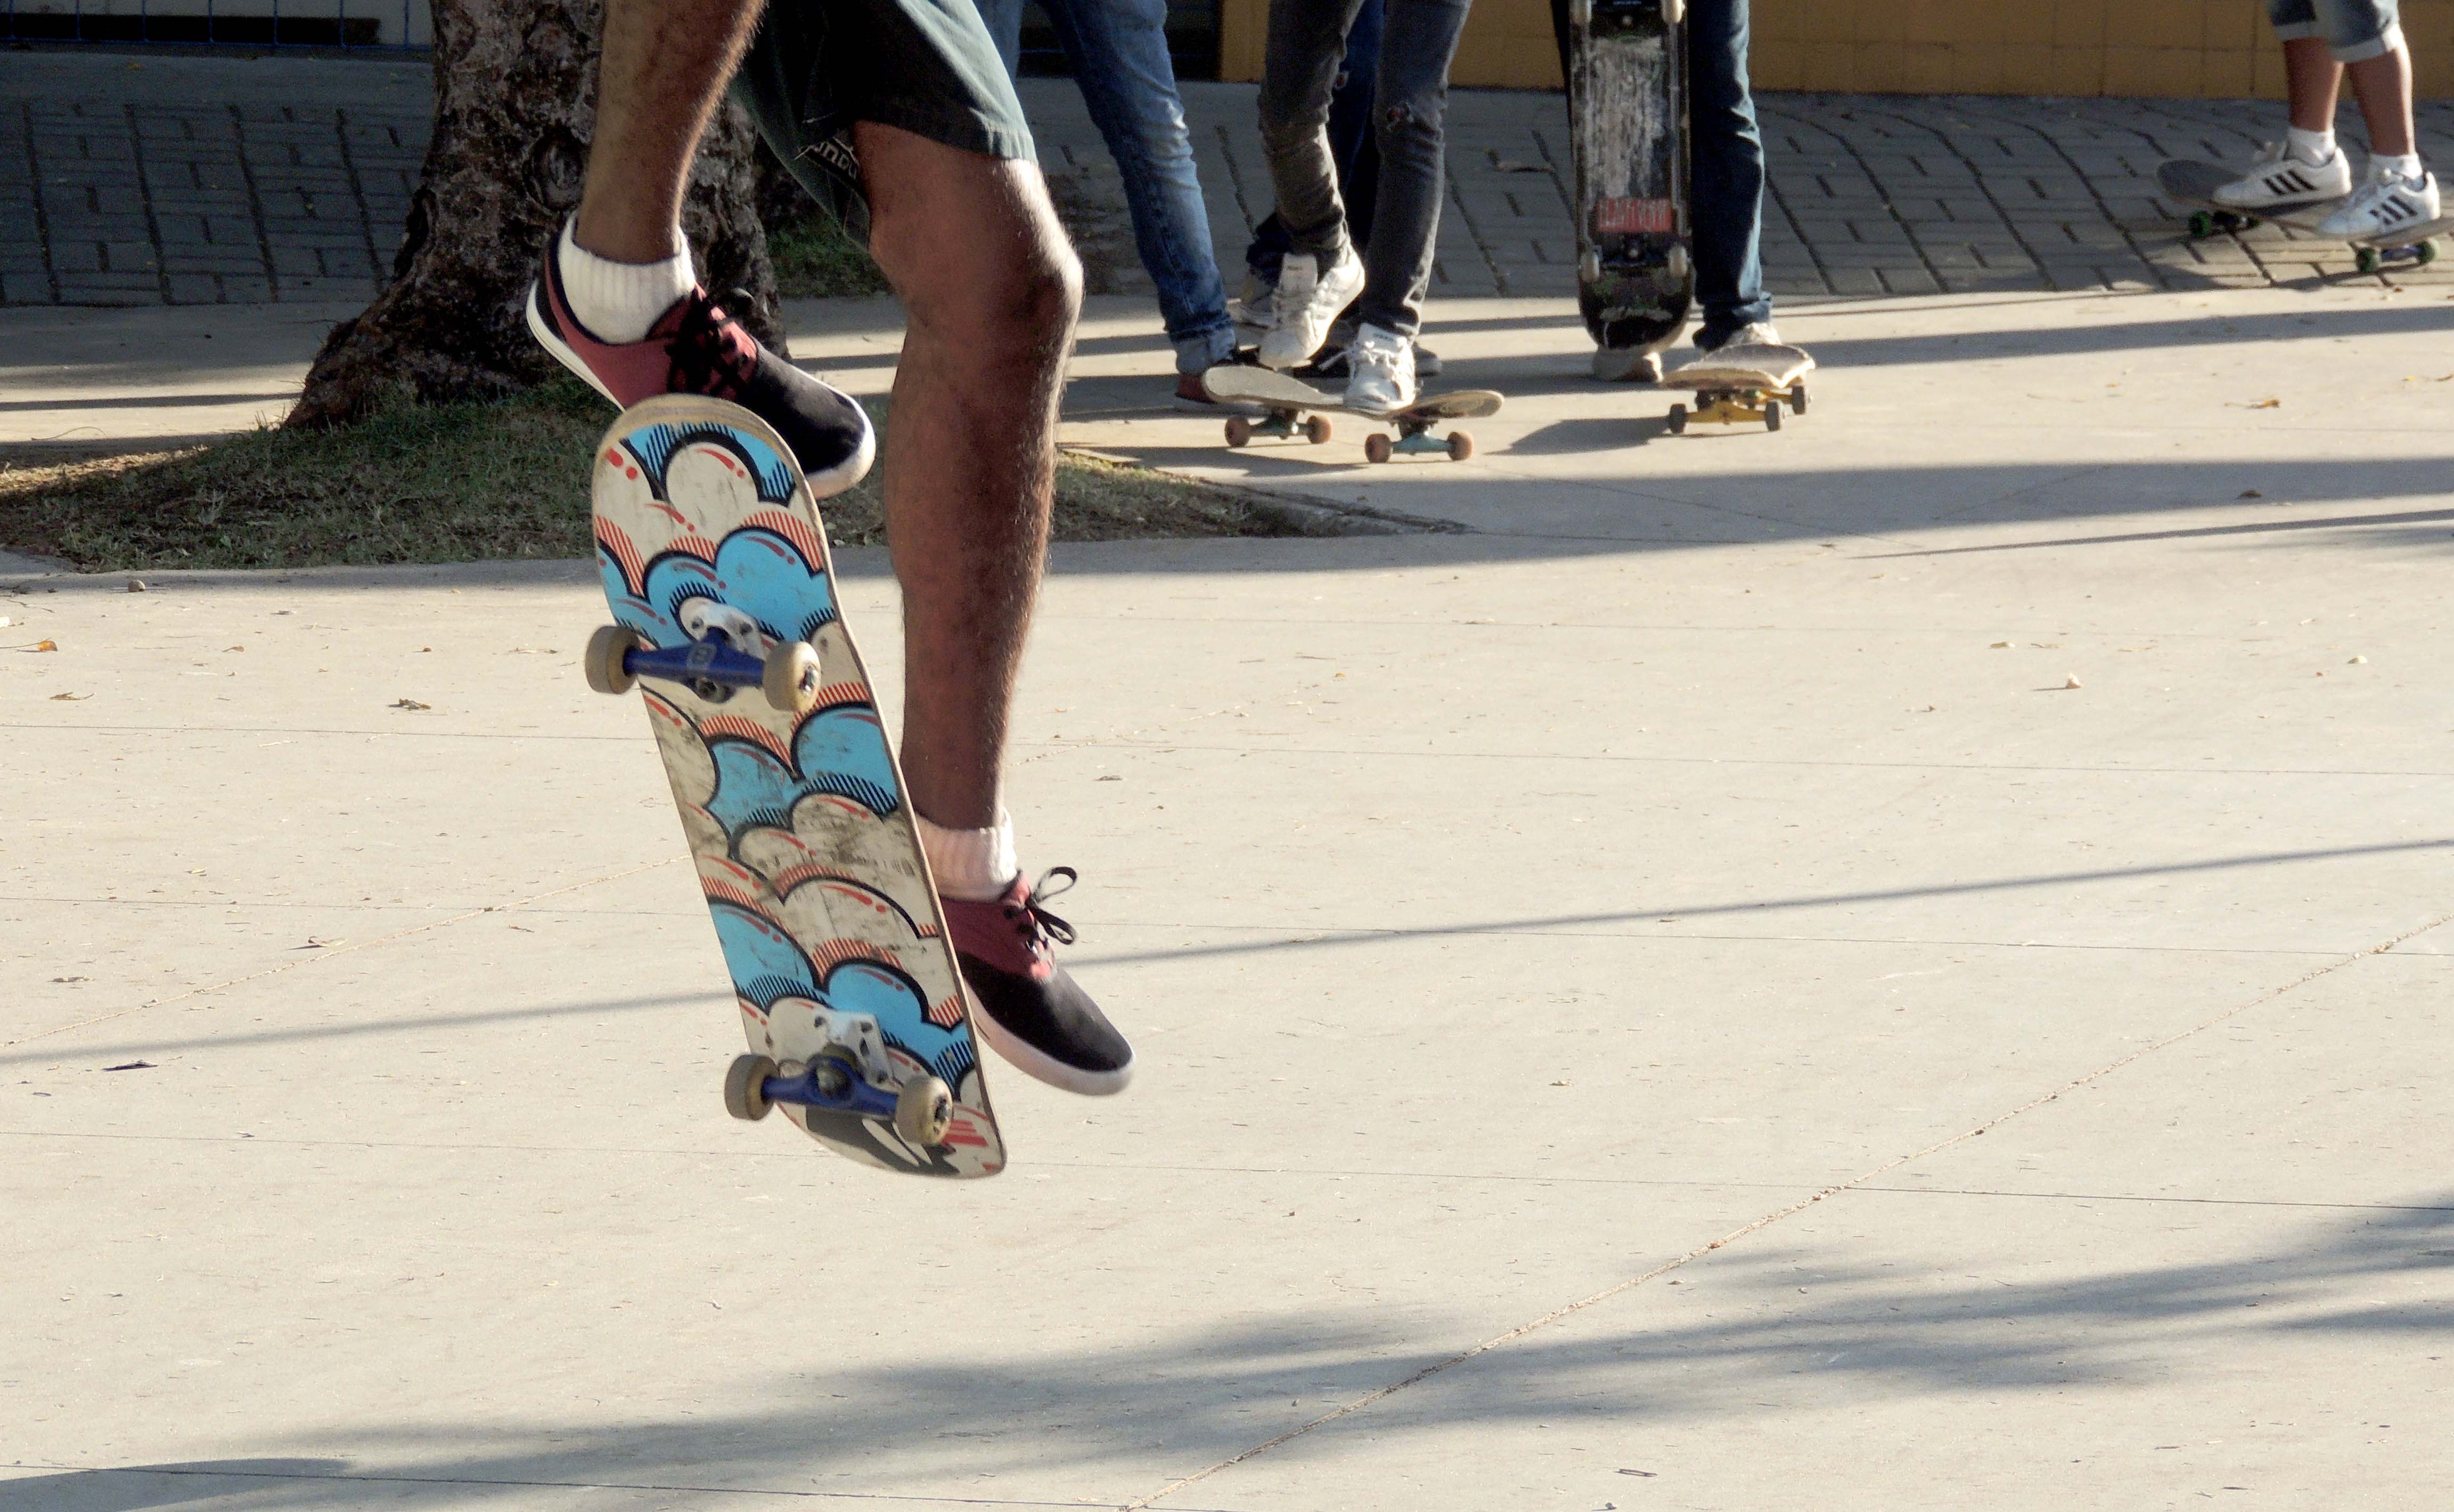
street, skateboard, skateboarding, extreme sport, sports equipment, longboard, skating, footwear, radical, ice skating, roller skates, inline skating, skateboarding equipment and supplies, boardsport, bicycle motocross, roller skating